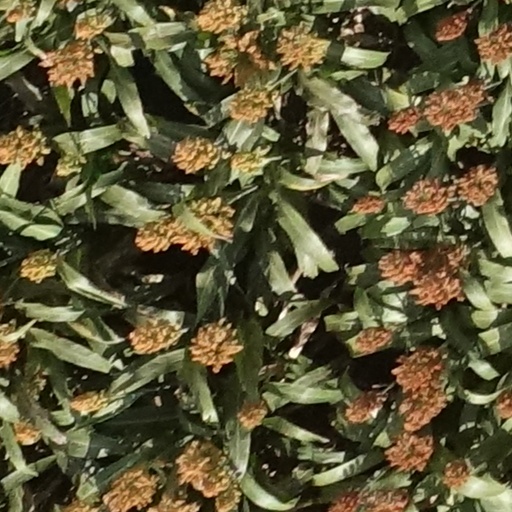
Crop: sorghum